Chelsea Embankment

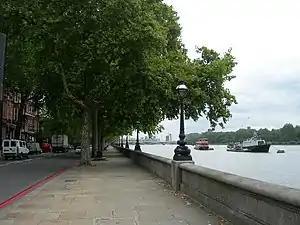
Chelsea Embankment

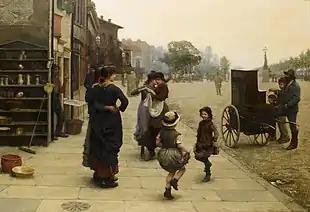
Frederick Brown: "An impromptu dance - a scene on the Chelsea Embankment", 1883

Chelsea Embankment is part of the Thames Embankment, a road and walkway along the north bank of the River Thames in central London, England.